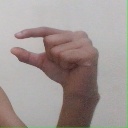
अक्षर: ग